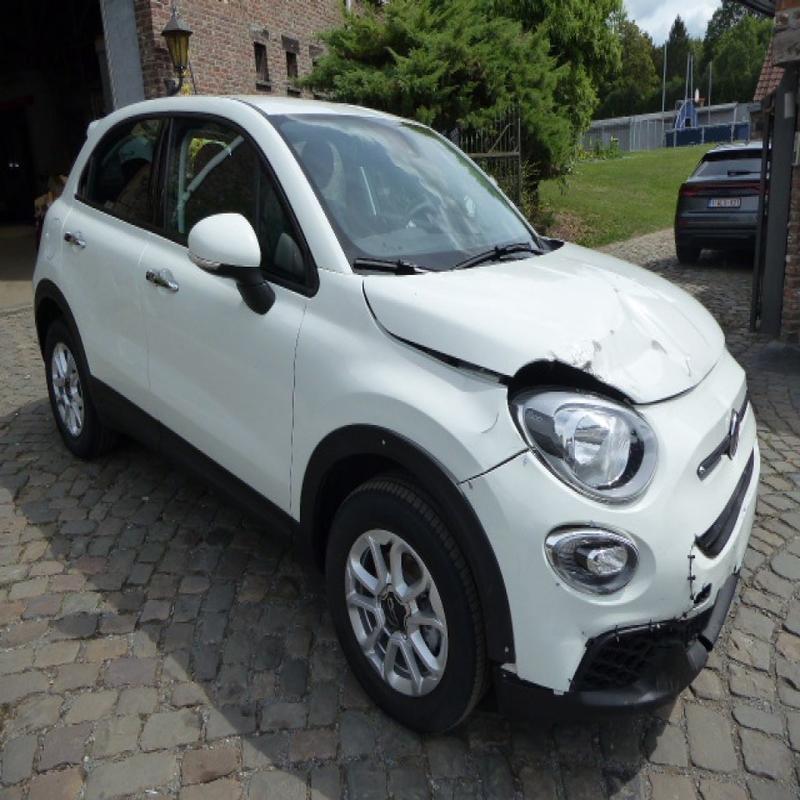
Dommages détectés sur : pare-choc avant, capot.
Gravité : mineur